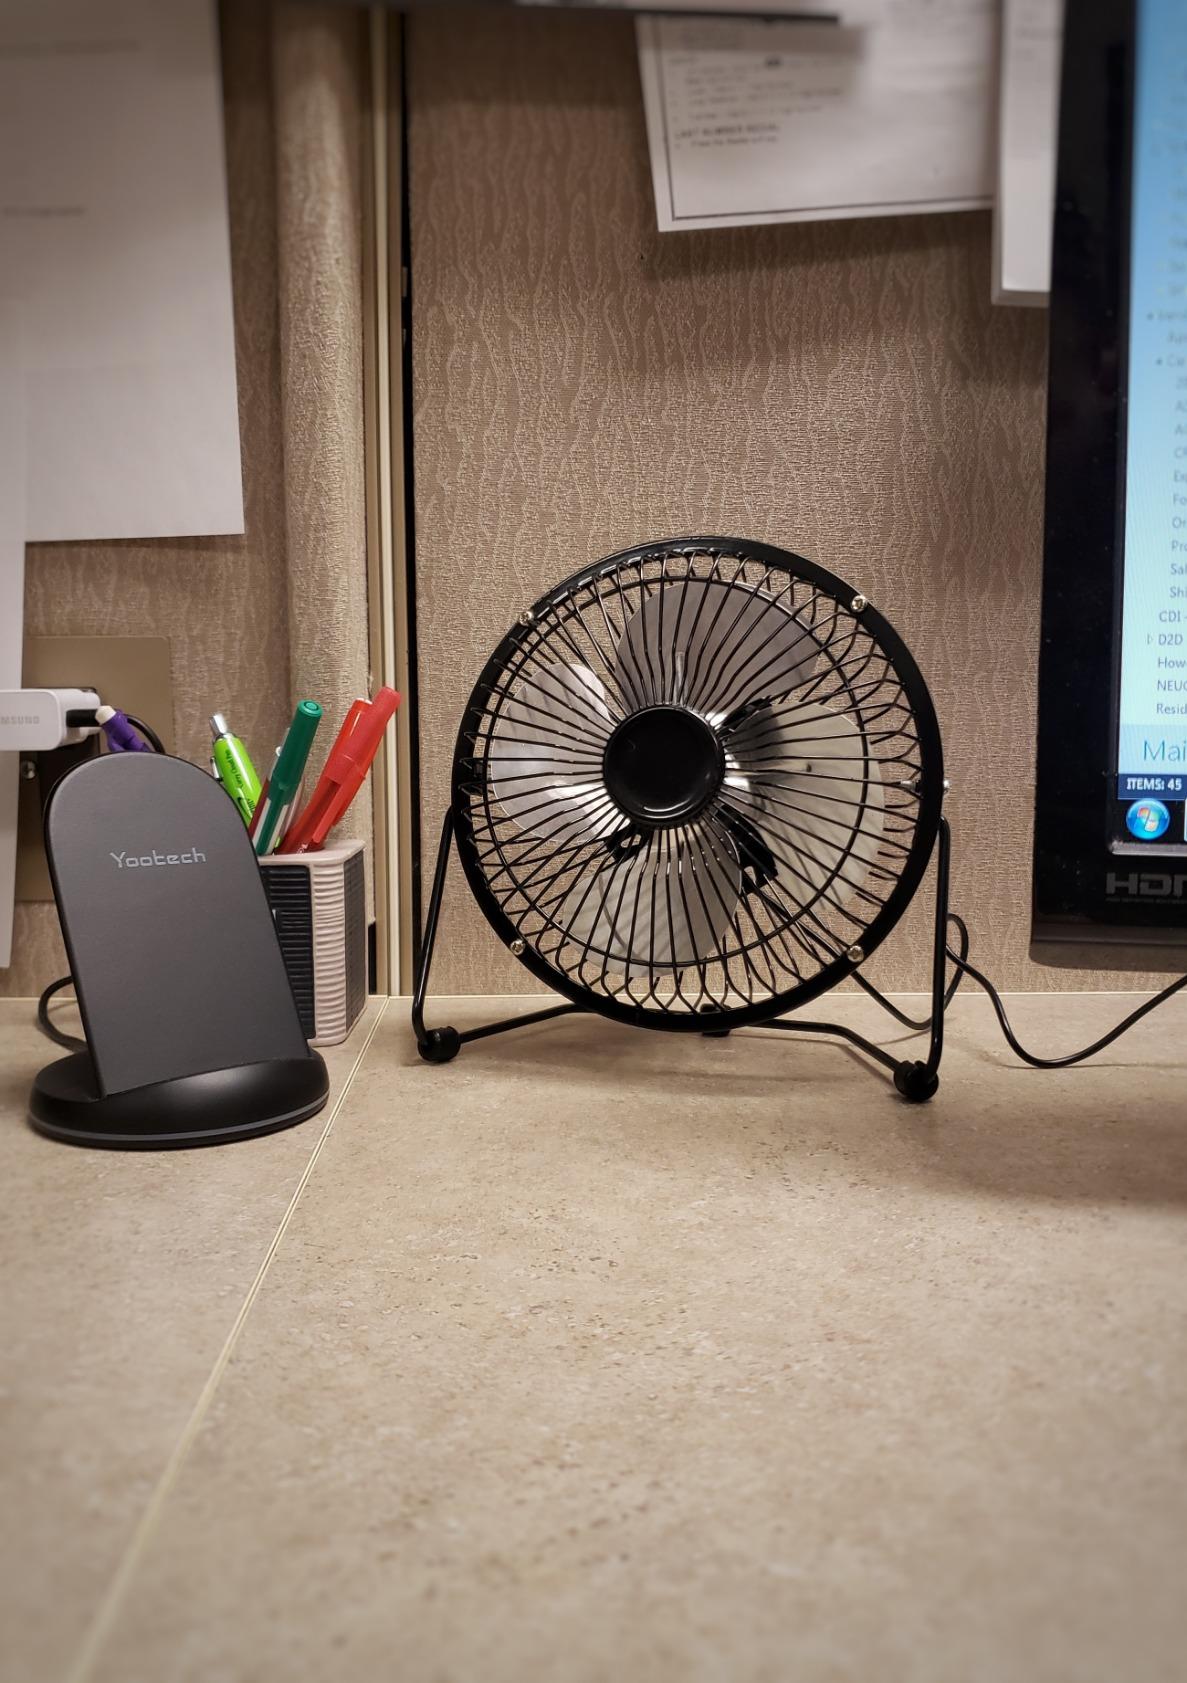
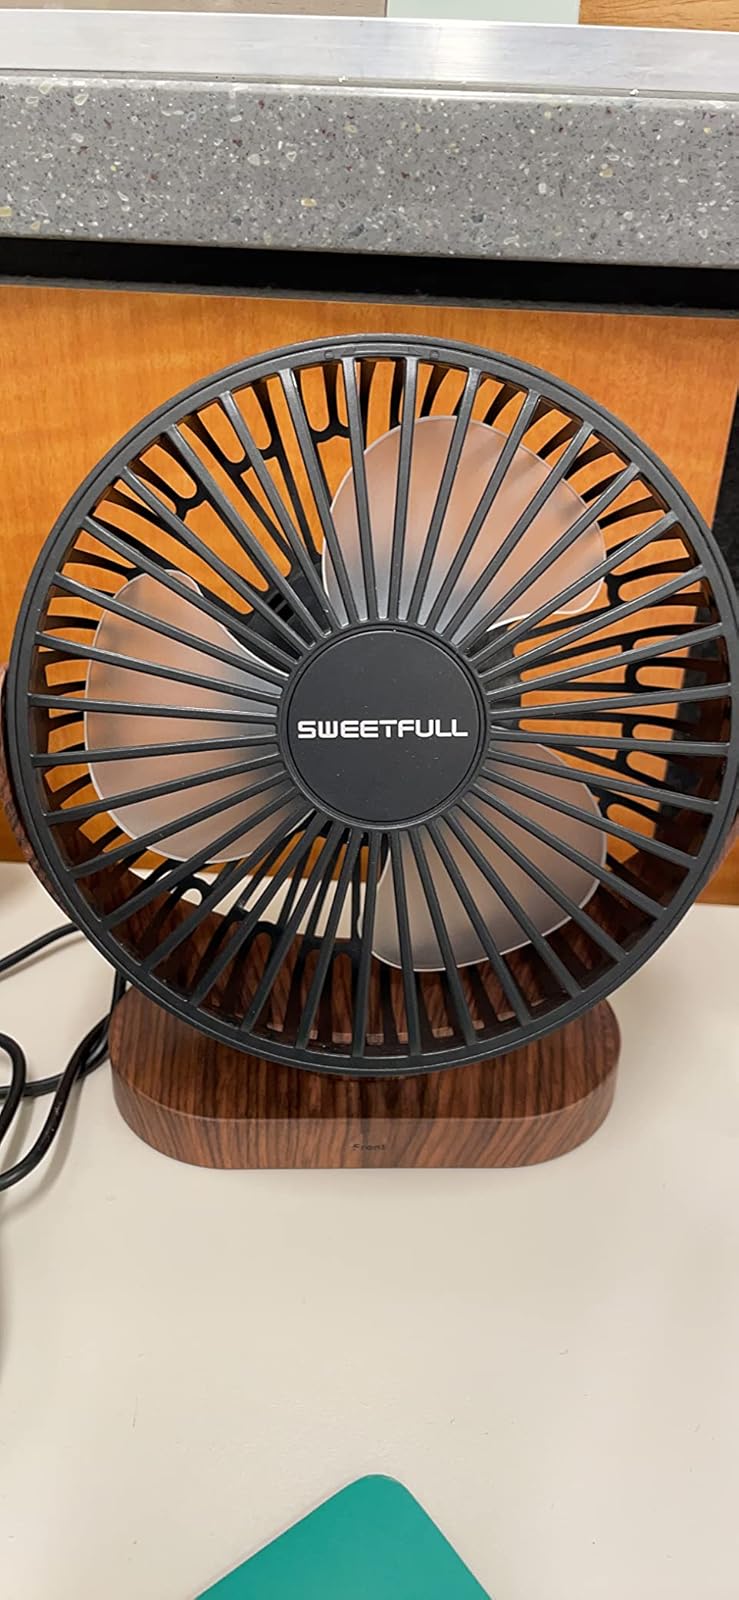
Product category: fan
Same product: no